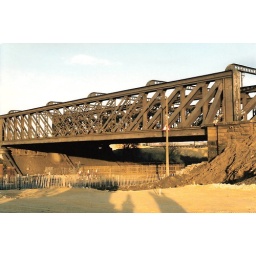
Old railway bridge over the river team this is taken from the entrance into Festival Way Dunston.